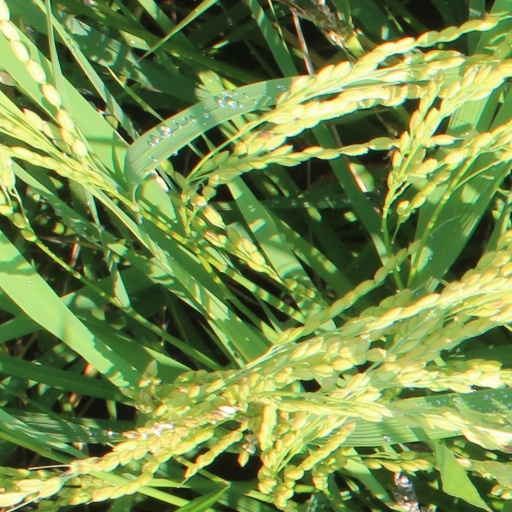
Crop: rice